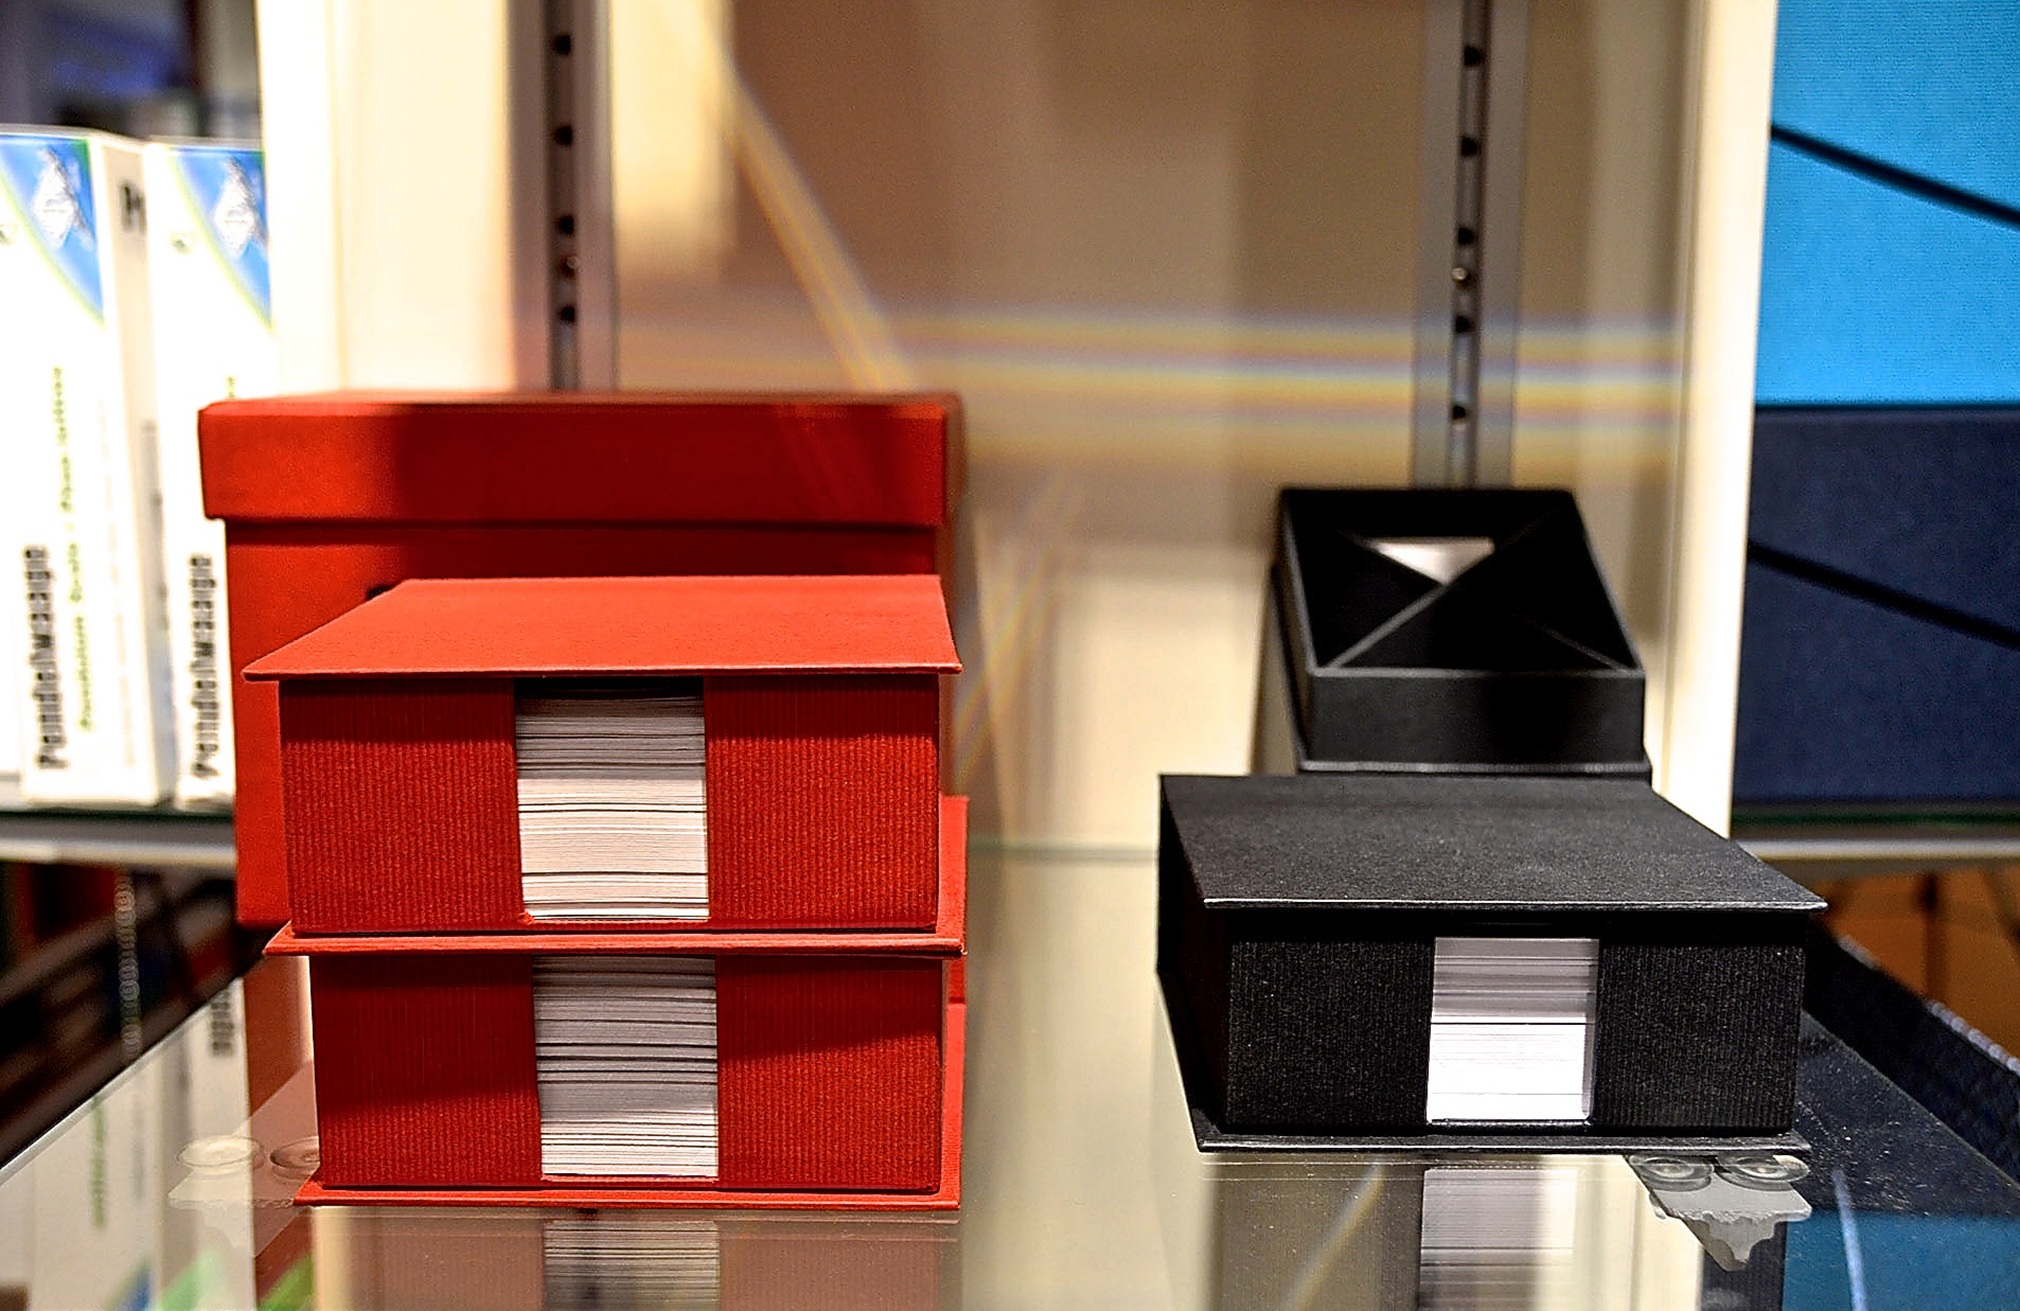
desk, architecture, wood, house, window, home, red, color, office, kitchen, shelf, living room, business, furniture, room, colorful, paper, lighting, interior design, design, stationery, datailaufnahme, zettelbox, back to school, paper goods, window covering